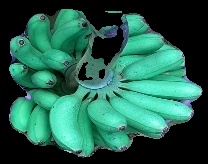
Variety: rasbale
Grade: grade1